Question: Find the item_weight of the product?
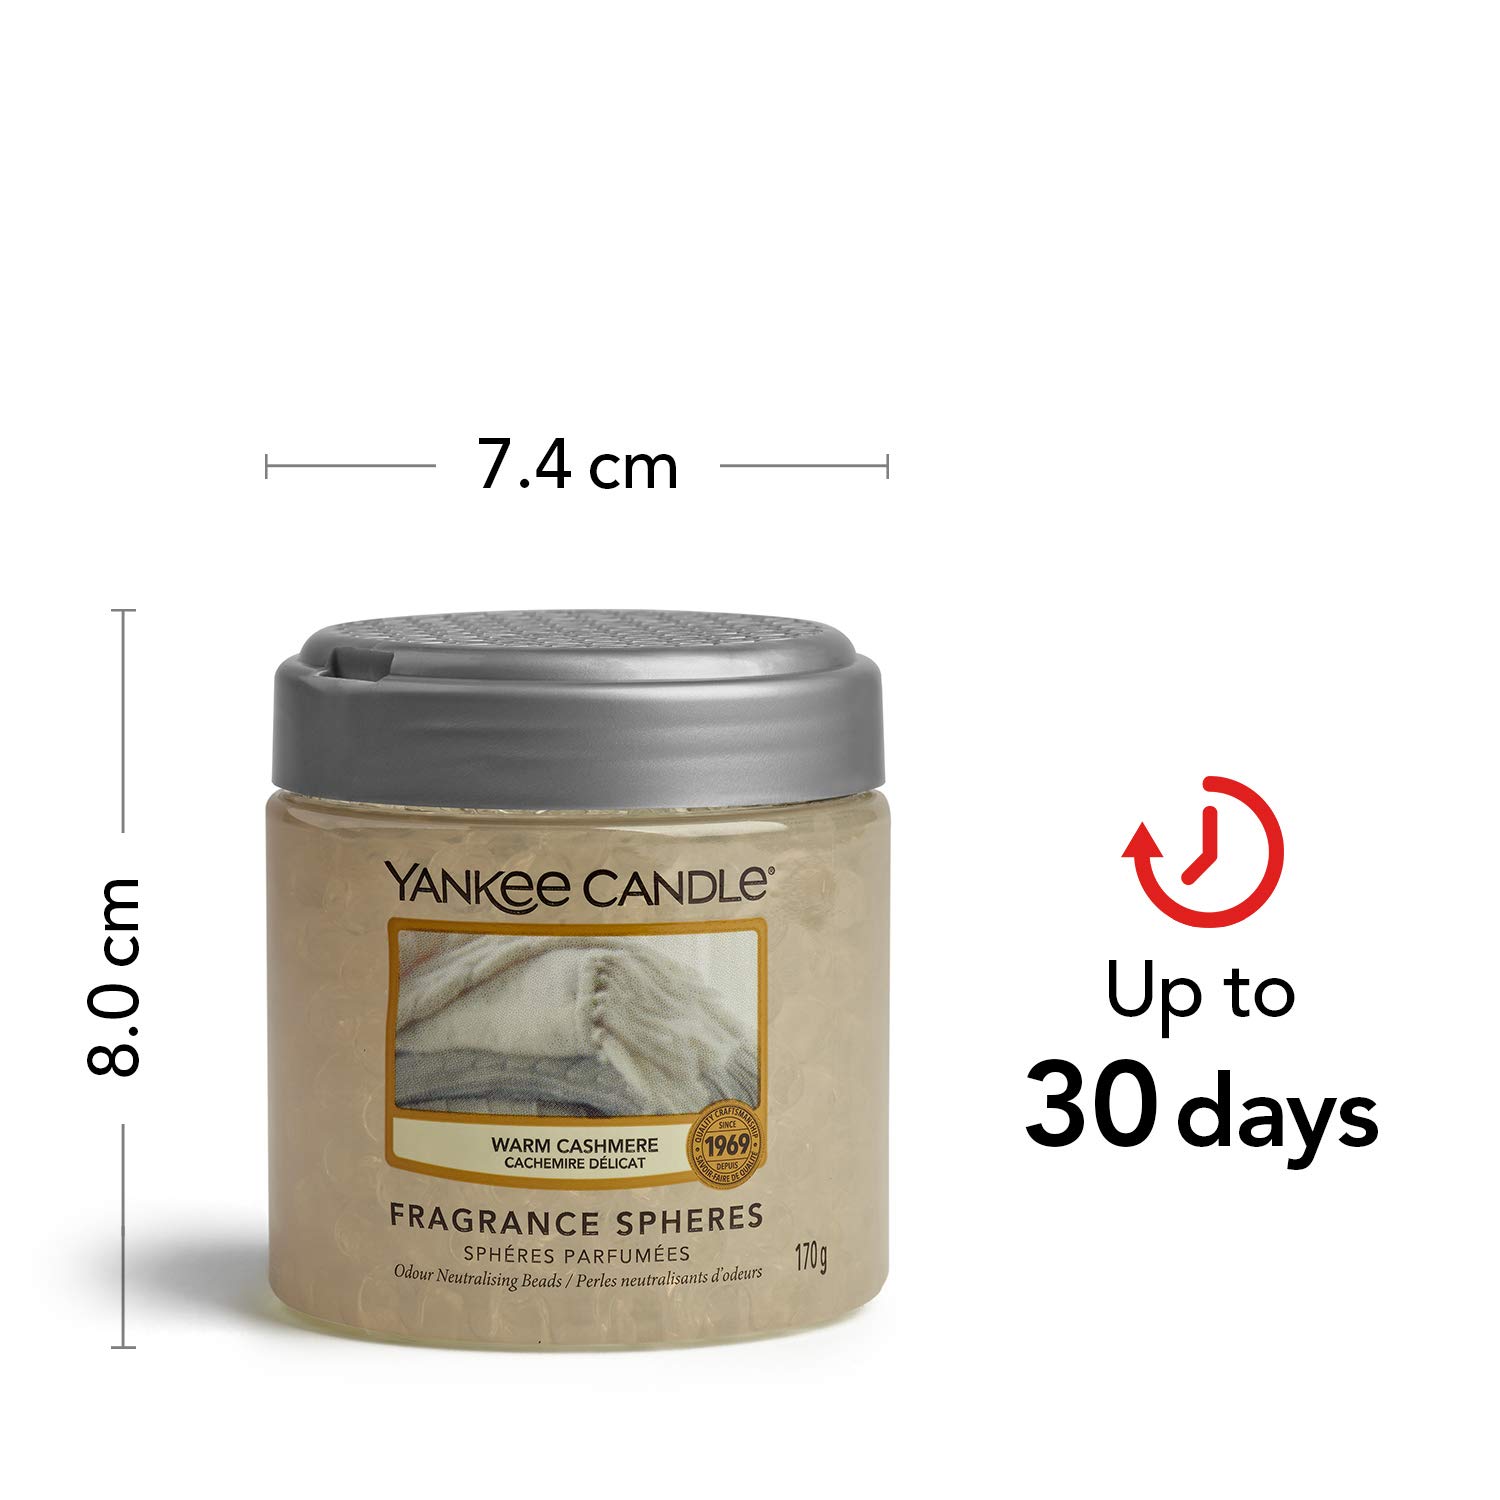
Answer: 170 gram